Khlong Saen Saep boat service

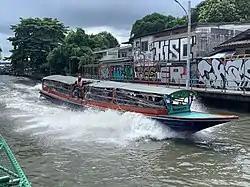
Saen Saep water bus

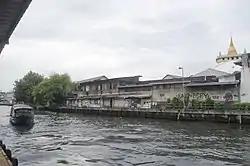
A boat approaches the Panfa Leelard pier, with Wat Saket on the right corner

The Khlong Saen Saep boat service is a water bus operating on the Saen Saep Canal in Bangkok, Thailand. It has been in operation since 1 October 1990.